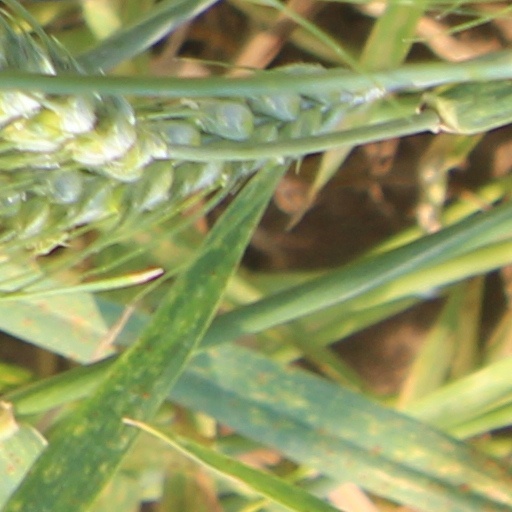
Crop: wheat